Preston North End F.C.

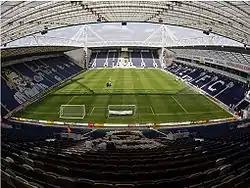
Deepdale stadium

Deepdale was the original cricket club's home from 1875 and has been a football venue from 1878. It is the world's oldest football ground in terms of continuous use by a club in a major league. The biggest attendance seen was 42,684 for a Division One clash with Arsenal in April 1938.